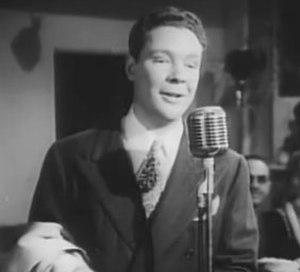
Kenneth Laurence Baker, connu sous le nom de Kenny Baker, né le 30 septembre 1912 à Monrovia en Californie et mort le 10 août 1985 à Solvang en Californie, est un chanteur et un acteur américain.
Le Cabaret des étoiles est un film américain réalisé par Frank Borzage, sorti en 1943.